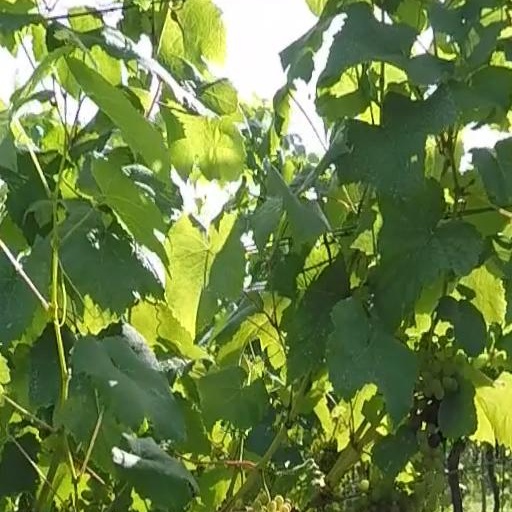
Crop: grape